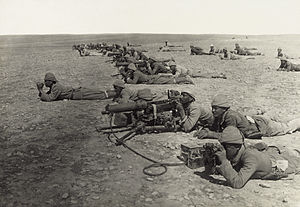
Sir Archibald Murray / Egypten / 1917
Osmannisk maskingevær korps i stilling under det 2. slag om Gaza: Murray trak sine tropper tilbage
Osmannisk maskingevær korps i stilling under det 2. slag om
General Sir Archibald James Murray, GCB, GCMG, CVO, DSO var en britisk officer som gjorde tjeneste i Boerkrigen og 1. Verdenskrig. Han var stabschef for BEF i august 1914; men lader til at have lidt et fysisk sammenbrud under tilbagetoget fra Mons, og blev tvunget til at træde tilbage fra denne post i januar 1915. Efter at have gjort tjeneste som vicestabschef vicestabschef for imperiegeneralstaben i det meste af 1915, var han en kort overgang chef for imperiegeneralstaben fra september til december 1915. Han var derefter chef for ekspeditionsstyrken i Egypten fra januar 1916 til juni 1917, i hvilket kapacitet han lagde planer for den endelige sejr over osmannerne i Palæstina.